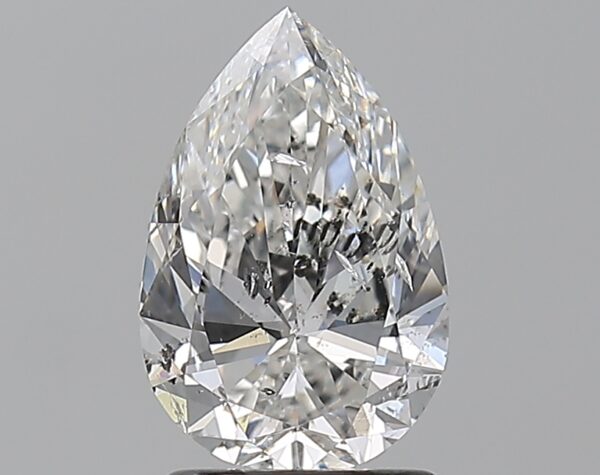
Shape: pear
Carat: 1.51
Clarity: SI2
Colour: F
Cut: VG
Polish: EX
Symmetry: VG
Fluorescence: N
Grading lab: HRD
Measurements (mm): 9.71 x 6.41 x 3.87